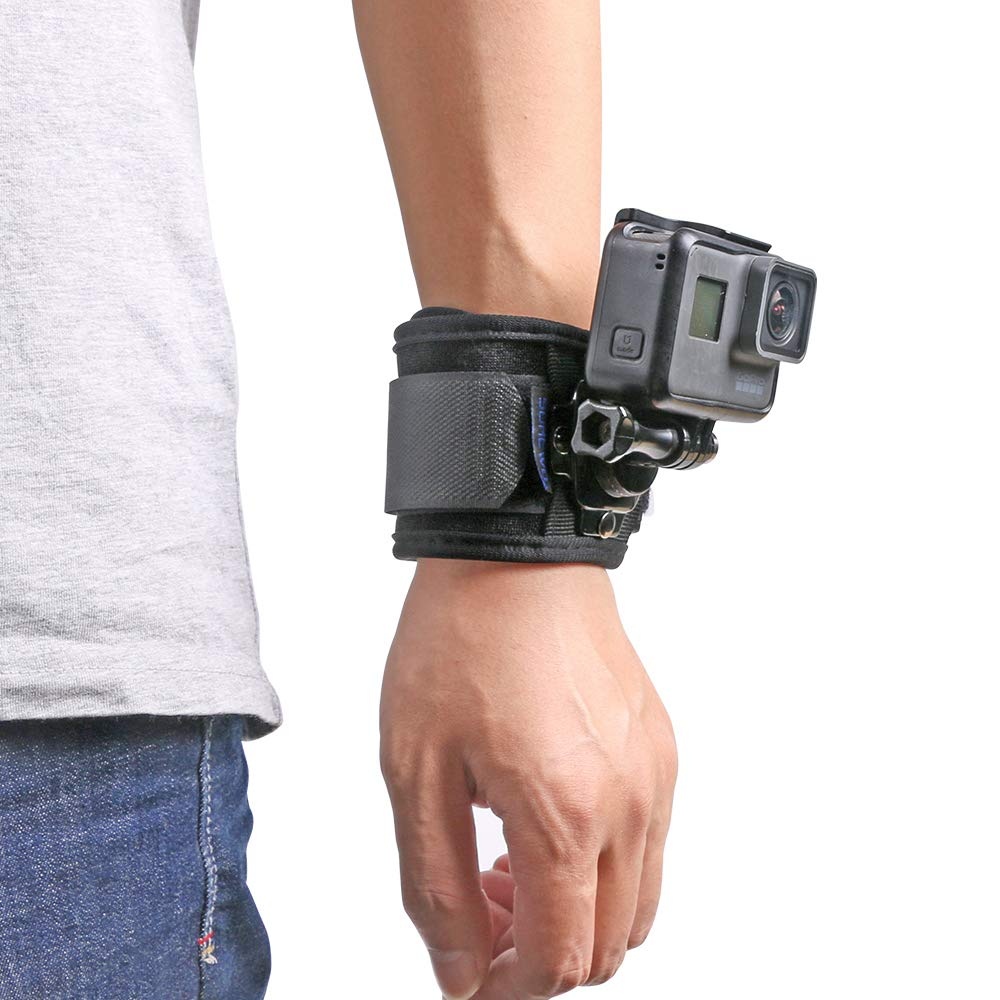
SUREWO Wrist Strap Mount Compatible with GoPro Hero 13/12/11/10/9/8/7//6/5 Black,DJI Osmo Action 5 pro/4/3,Insta 360 ONE R,AKASO/Campark and More
Brand: SUREWO
Brand: SUREWO Color: Wrist Strap Mount Features: Easy To Rotate - No more operations required, each rotation will automatically lock. Convenient Installation - Can be installed with one hand,it is simple to use. Safe & Firm - There are 4 fixed buckles around the base mount to ensure safety.No need to worry about losing your camera. Comfortable Wrist Strap - We adopt skin-friendly marerial,absorb sweat and breathable. Wide Applacation - Compatible with all GoPro cameras like GoPro HERO 13/12/11/10/9/8/7/6/(2018)/5 Black, HERO5 Session, HERO4 Black,HERO4 Silver,and other action cameras. Binding: Electronics model number: SW-WSM-049 Part Number: SW-WSM-049 EAN: 0667016238010 Package Dimensions: 4.1 x 3.0 x 2.3 inches
Category: Cameras & Optics > Camera & Optic Accessories > Camera Parts & Accessories > Camera Grips > Wrist Grips